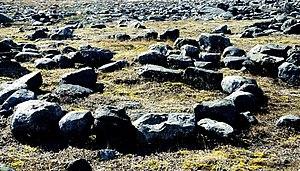
Structure d'un cercle de tente en pierre.
La culture de Saqqaq est une culture préhistorique du Groenland. Elle s'est développée sur la période comprise entre 2 500 et 800 ans av. J.-C. Avec celle de l'Indépendance I, attestée durant les IIIᵉ millénaire av. J.-C. et IIᵉ millénaire av. J.-C., le Saqqaquien est l'une des deux plus anciennes cultures archéologiques connues au Groenland. La culture de Saqqaq est également attestée au nord-est du Nunavut, au sein de la péninsule de Bache, une terre située sur l'île d'Ellesmere.